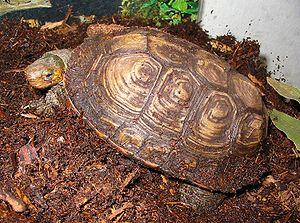
Rhinoclemmys pulcherrima est une espèce de tortues de la famille des Geoemydidae.